Ocean Beach Railway

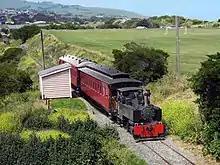
Haig class Kerr Stuart locomotive with two carriages on the Ocean Beach Railway embankment, 24 August 2020.

In 1960, the late S. A. Rockliff and a small group of members of the New Zealand Railway and Locomotive Society Otago Branch placed a bid of $20 to purchase a small 9-ton Fowler 0-4-0T tank locomotive, Maker's N 15912 of 1921 and used by the Public Works Department as their N 540, from the Otago Harbour Board. Their bid was successful, making this locomotive the first to be preserved by a heritage railway in New Zealand. The locomotive whistle was first heard near the site of the former Ocean Beach railway station in August 1961.